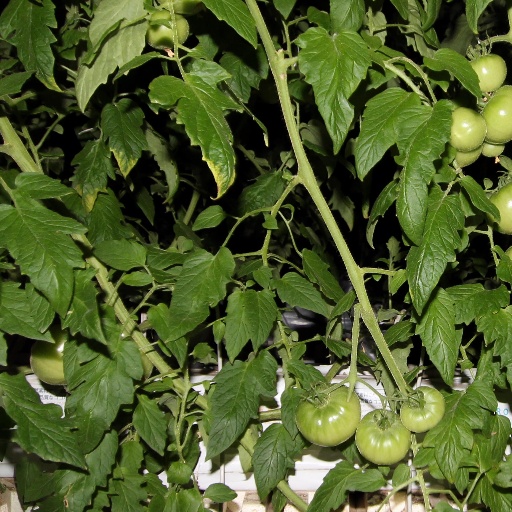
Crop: tomato